1940 World Series

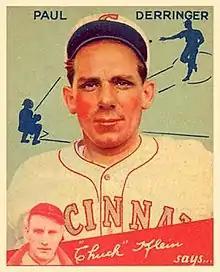
Paul Derringer

Game 7 was over in 1 hour, 47 minutes. Detroit and pitcher Bobo Newsom clung to a 1-0 lead, courtesy of Charlie Gehringer's third inning RBI single off Paul Derringer, until the seventh. Frank McCormick hit a leadoff double. Jimmy Ripple came up and then hit a double to score McCormick and tie the game. Jimmie Wilson came up and delivered a perfect sacrifice bunt to advance Ripple to third base. Ernie Lombardi, placed in the game to pinch-hit for Eddie Joost, was then intentionally walked to bring up Billy Myers. He hit a sacrifice fly on a ball to deep center that scored Ripple to deliver the go-ahead run. While Charlie Gehringer had a leadoff single in the 8th inning, the Tigers would not record a single hit afterwards, with Earl Averill grounding out to clinch the game and Series for the Reds.